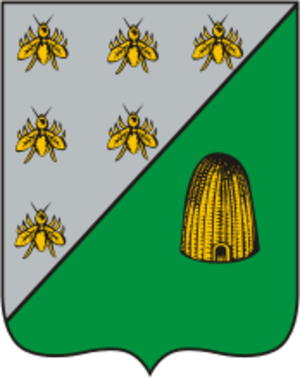
Nakhitchevan-sur-le-Don, également connu sous le nom de Nor Nakhitchevan, était une ville du sud de la Russie, peuplée d'Arméniens. Fondée en 1778, elle est indépendante jusqu'en 1928 où elle devient un district de la ville de Rostov-sur-le-Don.